Dulacca, Queensland

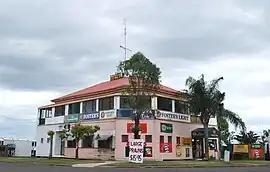
Dulacca Hotel, a typical Queensland pub, but with the verandas walled in

Dulacca is a rural town and locality in the Western Downs Region, Queensland, Australia. In the , the locality of Dulacca had a population of 131 people.